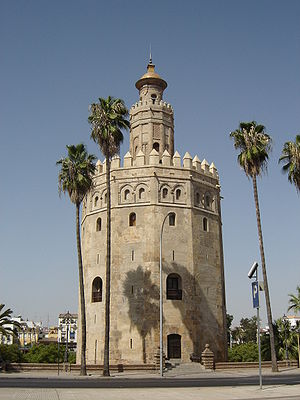
Torre del Oro
Torre del Oro
Torre del Oro er et tolvkantet militært vagttårn i Sevilla i Andalusien i det sydlige Spanien, bygget af berbere under Almohaddynastiet for at kontrollere adgangen til Sevilla via Guadalquivirfloden. Tårnet er opført i første tredjedel af det 13. århundrede, og tjente som fængsel i middelalderen, og senere til sikker forvaring af ædle metaller, der periodisk blev anbragt der af den Vestindiske flåde. Tårnet er inddelt i tre niveauer, hvor den tredje og øverste blev tilføjet i 1760 og er cirkulær i form. Tårnets mindre kendte halvsøster Torre de la Plata er et ottekantet tårn, som var en del af Sevilla gamle bymur.